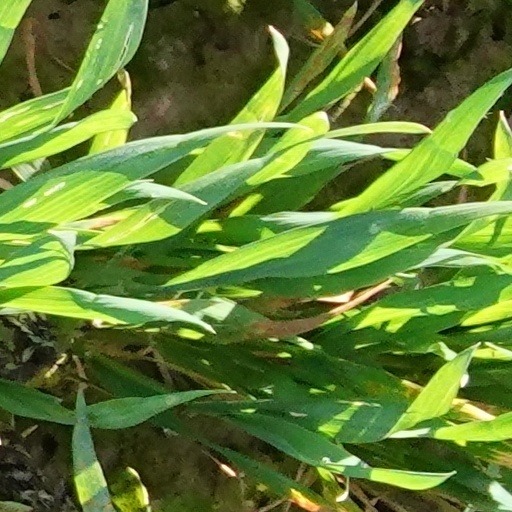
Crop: wheat